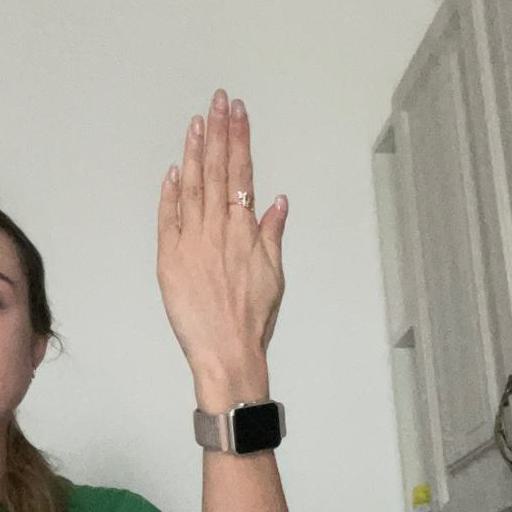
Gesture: stop_inverted